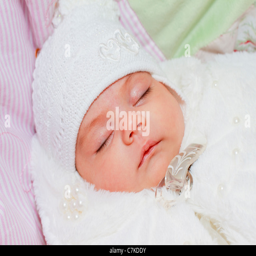
portrait of a sleeping newborn baby , girl , the child is lying on her back